Brooklyn Theatre fire

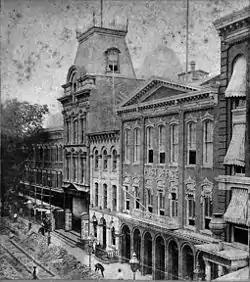
Washington Street entrance before the fire, looking north toward Johnson Street. The theatre is distinguished by its mansard roof; its L-shaped lot wrapped around the Dieter Hotel, here partially obscured by trees.

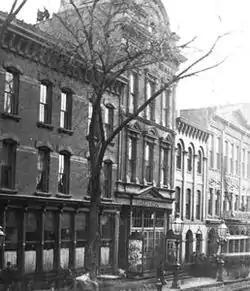
The Washington Street entrance shortly after the fire. A crowd has congregated in front of the First Precinct station house, one door south, possibly to inquire after missing people or to file reports

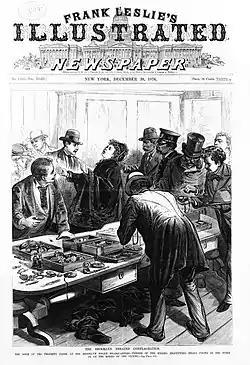
Relics of victims laid out for identification at Brooklyn Police Headquarters

The Brooklyn Theatre opened on October 2, 1871 and stood near the southeast corner of Washington and Johnson streets one block north of Brooklyn's City Hall. It was owned by The Brooklyn Building Association, a partnership of affluent Brooklyn residents including Abner C. Keeney, William Kingsley, and Judge Alexander McCue. After its destruction, the "Brooklyn Daily Eagle" called it Brooklyn's "principal theatre." The theatre had been managed by Sara and Frederick B. Conway until the last 20 months of its existence; the Conways were long involved in New York and Brooklyn theatre, having managed Brooklyn's Park Theatre from 1864 to 1871. Sara Conway died in April 1875, about six months after her husband. Their children Minnie, Lillian, and Frederick Jr. then managed the theatre for a short time, but without success. Albert Marshman Palmer and Sheridan Shook were the manager and proprietor of New York's Union Square Theatre, and they assumed a new lease on the Brooklyn Theatre later in 1875, managing it until the catastrophe took place.